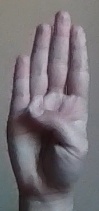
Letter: kaaf